Describe the emotion expressed in this image:  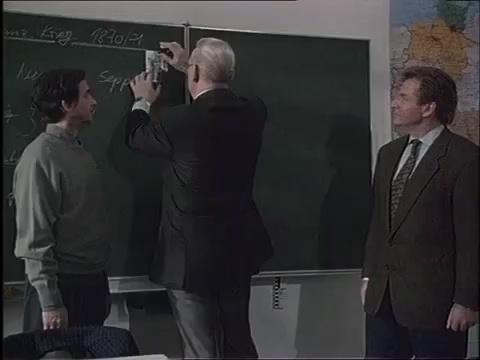
This person displays Fear, valence and arousal with low intensity.